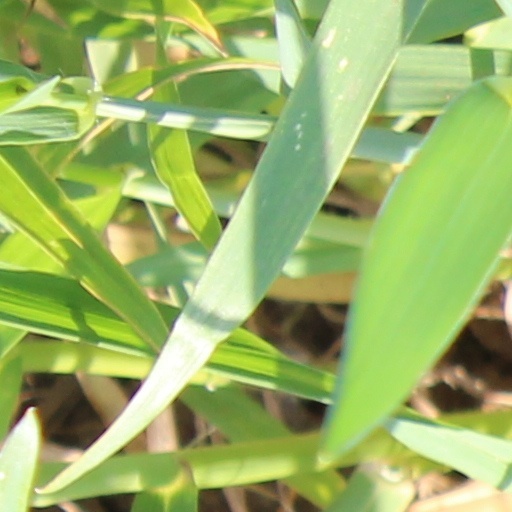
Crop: wheat